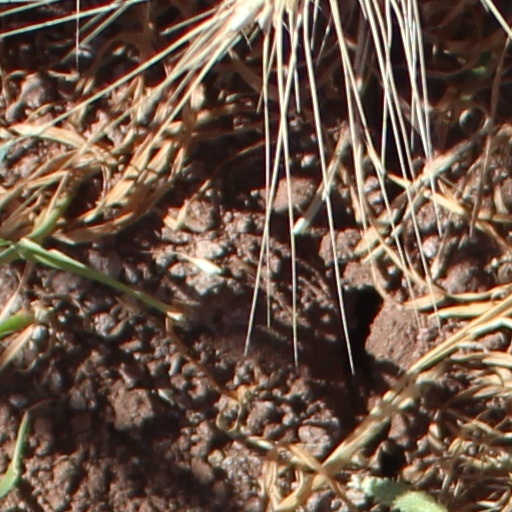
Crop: wheat